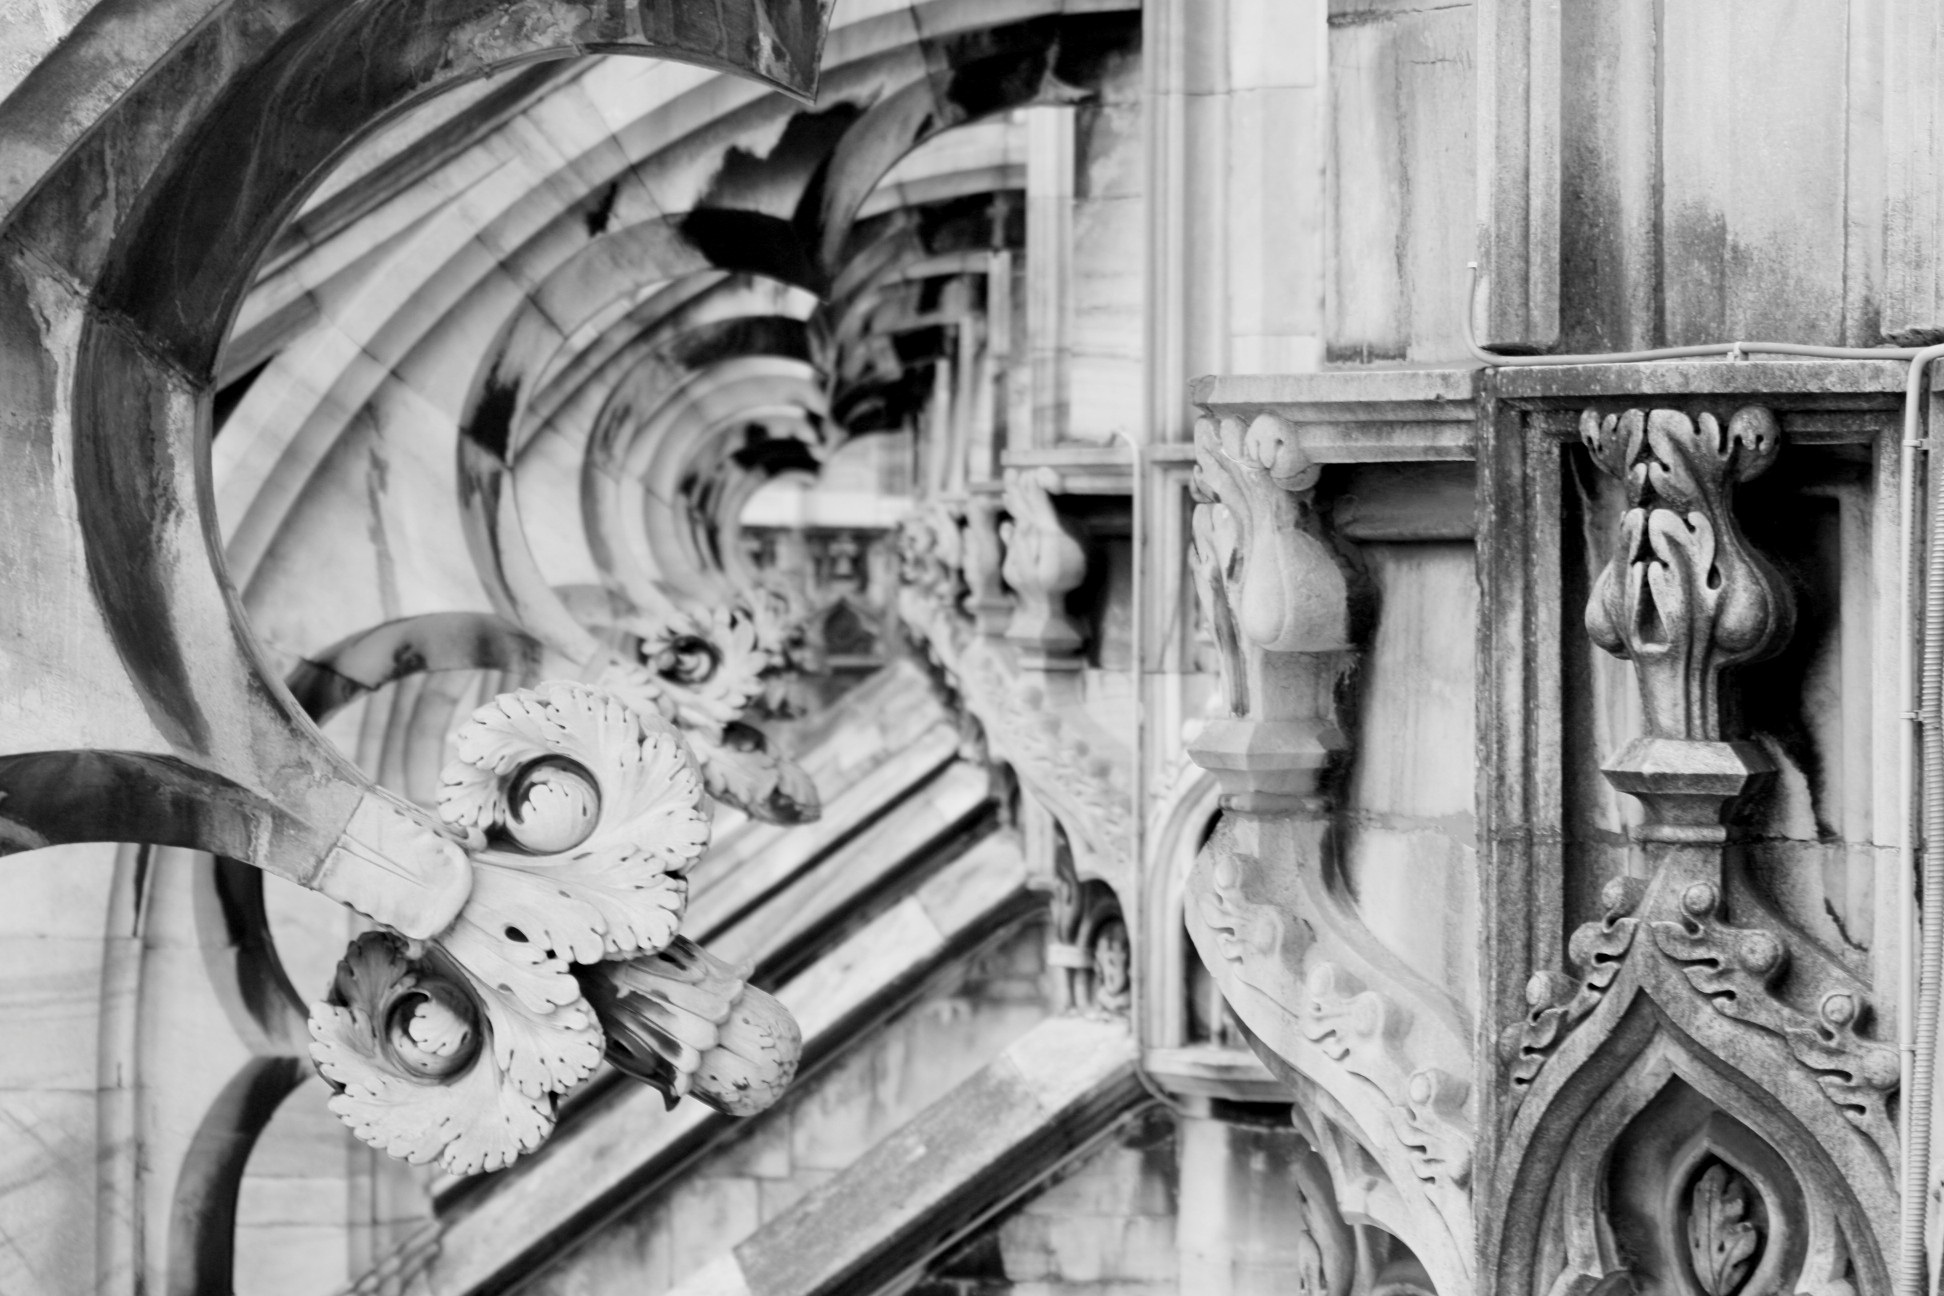
black and white, wheel, italy, cathedral, industry, monochrome, engine, milan, monochrome photography